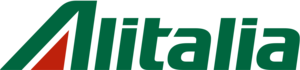
Alitalia
Alitalias logo
Alitalia er Italiens største flyselskab. Det var tidligere statsejet, men er i dag en delvis privatiseret virksomhed.